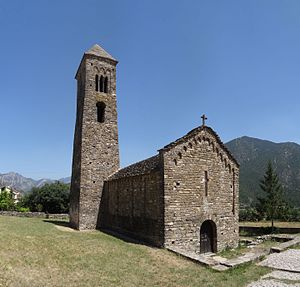
Clementskirken (Coll de Nargó)
Clementskirken
Clementskirken er en kirke i landsbyen Coll de Nargó i Lleida-provinsen i Catalonien, i det nordøstlige Spanien.